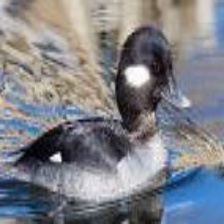
Species: BUFFLEHEAD
Scientific name: BUCEPHALA ALBEOLA
ImageNet parent category: drake